Josep Borrell

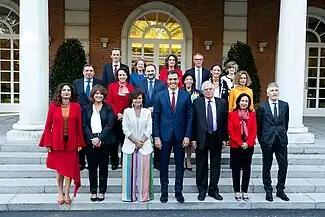
Group photo presenting the new Council of Ministers at La Moncloa (June 2018)

Amid the sixth term of the Cortes Generales, Borrell was elected to chair the Joint Congress-Senate Committee for the European Union in October 1999, replacing Pedro Solbes. Reelected as MP for Barcelona in the 2000 general election, Borrell repeated as president of the Joint Committee for the European Union for the full 7th parliamentary term. Then, in 2001, Borrell was also appointed the Spanish parliament's representative on the Convention on the Future of Europe. In 2011 he was awarded Spain's medal of the Order of Constitutional Merit in recognition of his participation in this convention, which drafted the European Constitution that eventually led to the Treaty of Lisbon. During his time at the convention, he unsuccessfully pushed for a mention to a "federal model" in the draft, as well as he advocated for the explicit mention of the equality between women and men. A laicist, he also then opposed the inclusion of the notion of a "Christian heritage" in the text.